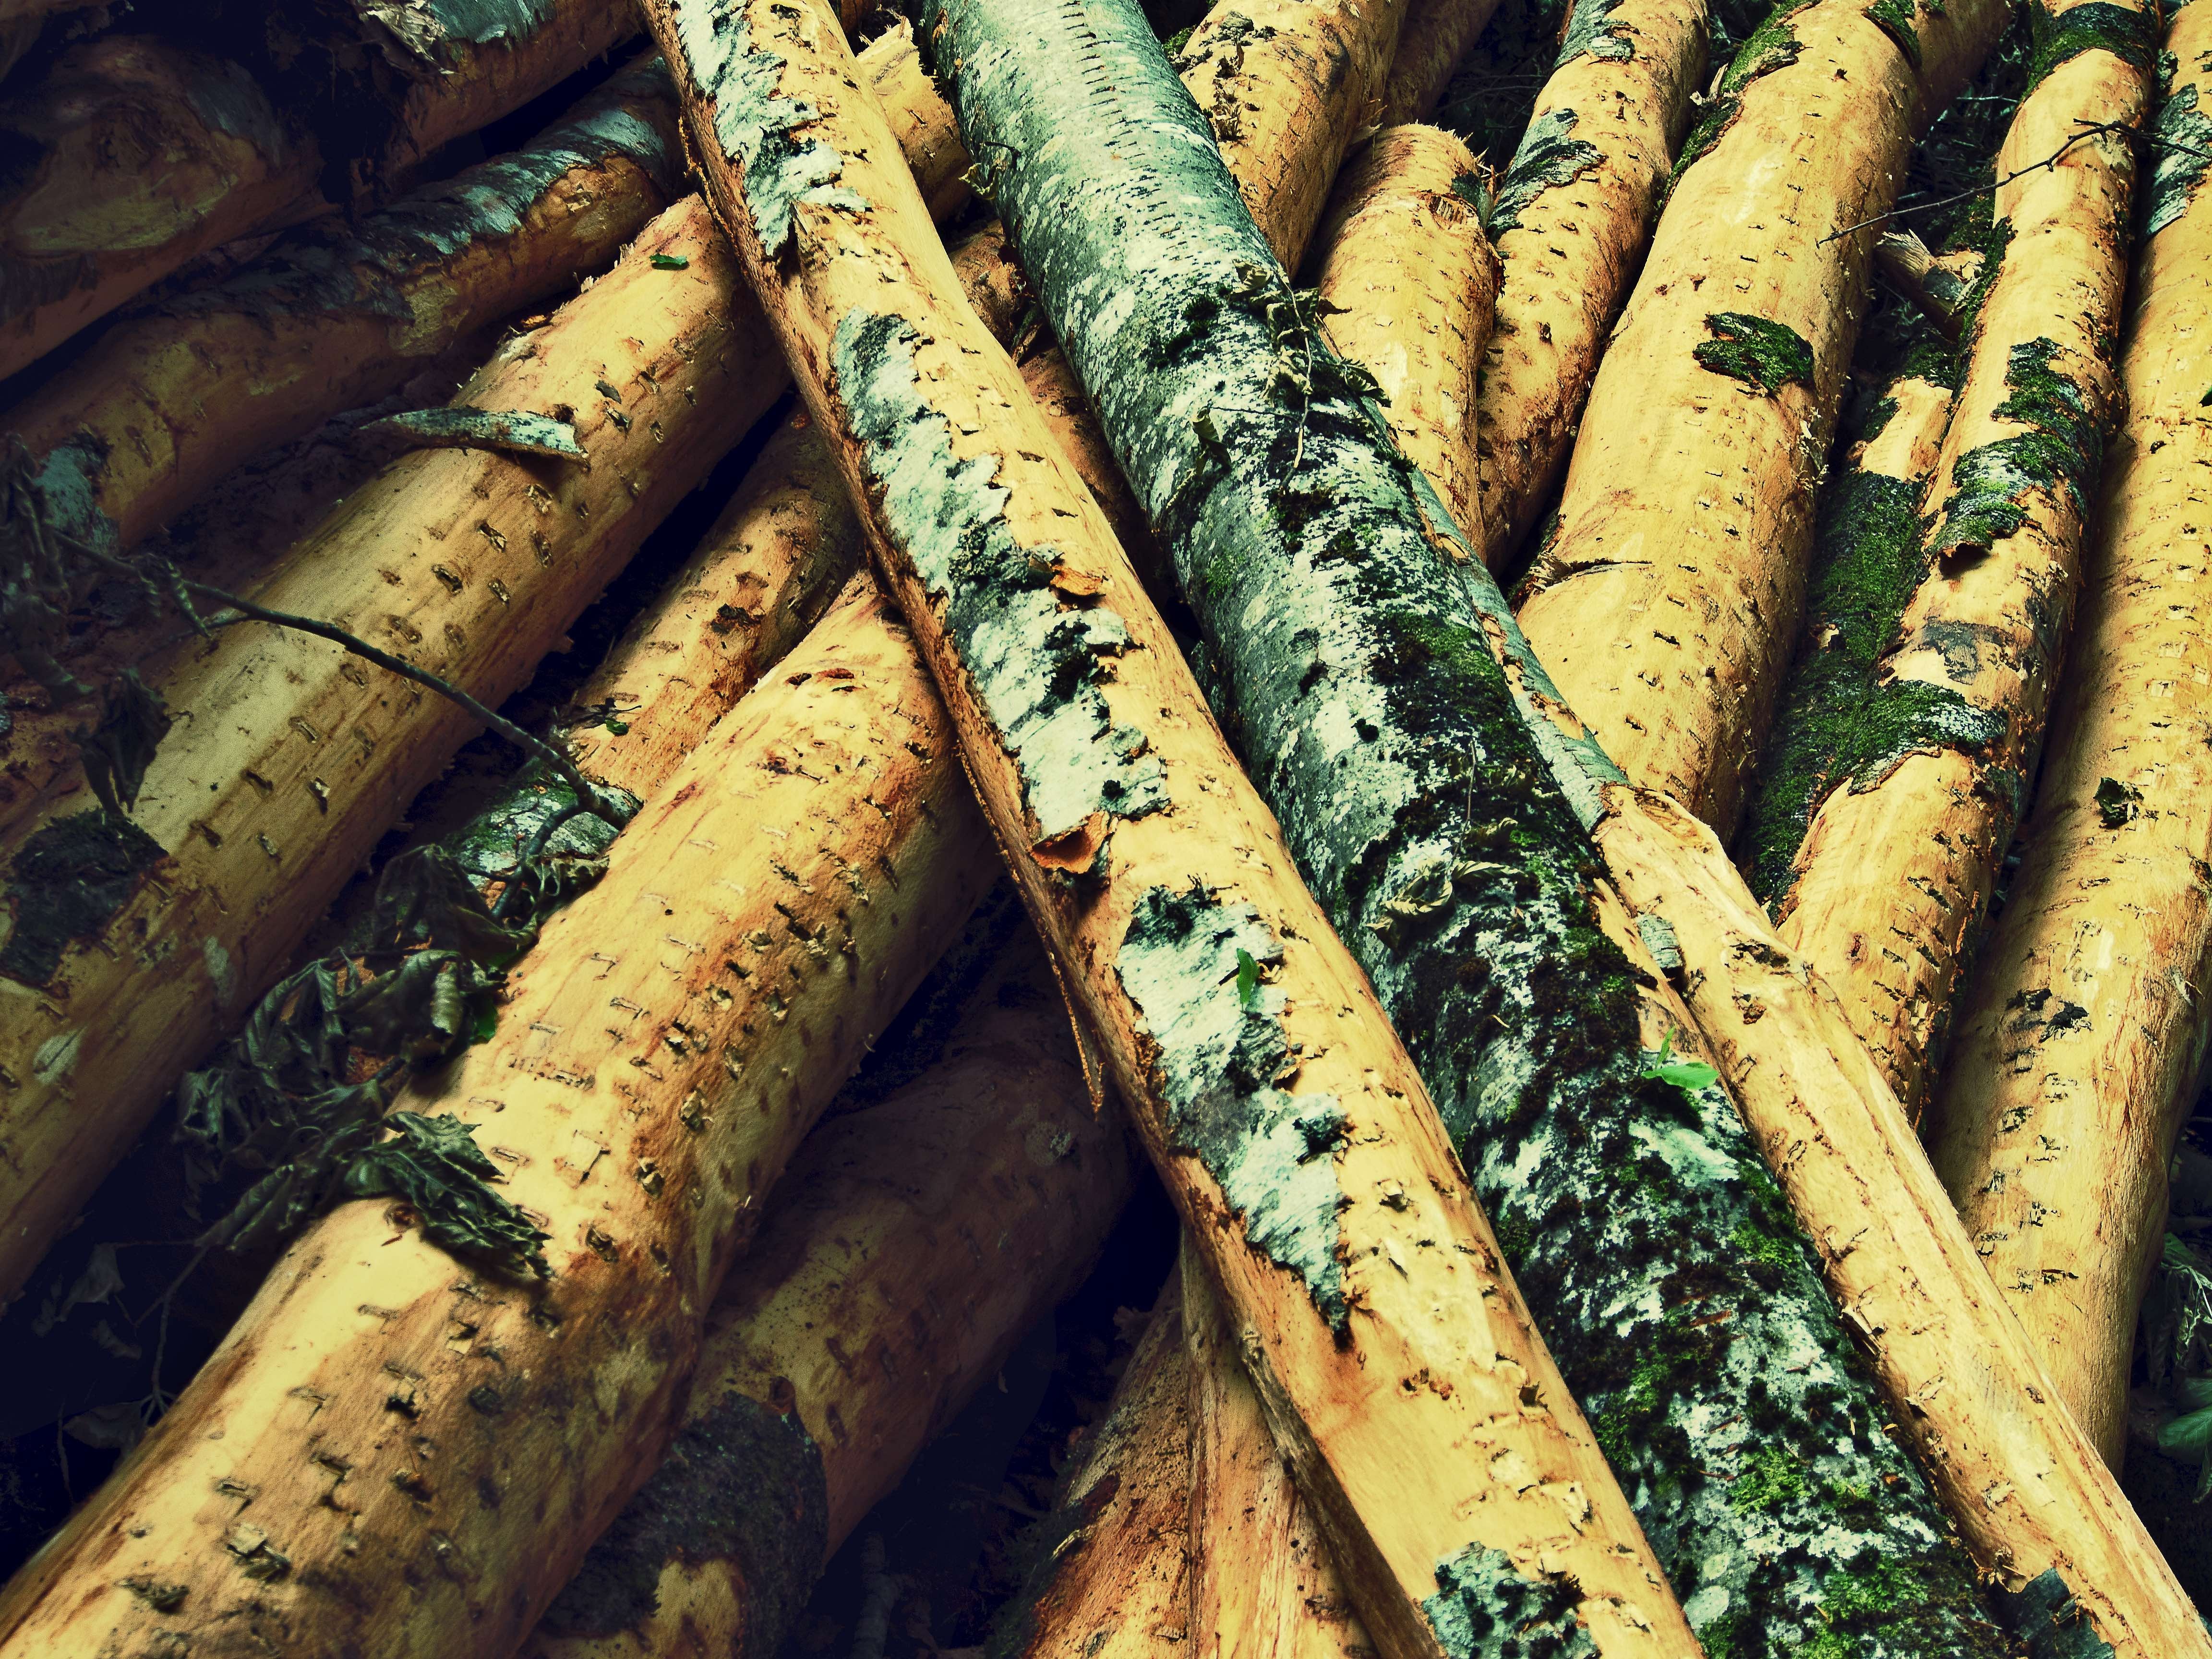
tree, nature, forest, grass, outdoor, branch, light, plant, wood, sun, countryside, sunlight, leaf, trunk, environment, produce, crop, scenic, natural, scenery, soil, agriculture, season, trees, leaves, sunny, branches, bright, bamboo, forest trees, plant stem, woody plant